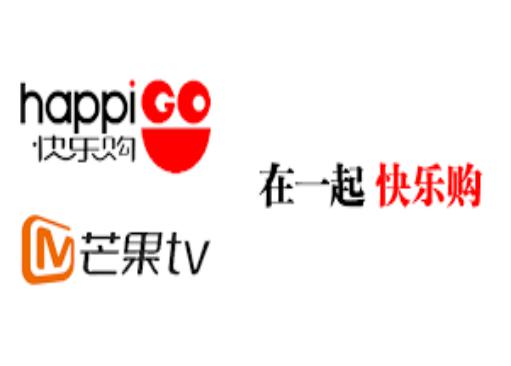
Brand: happigo
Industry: Others